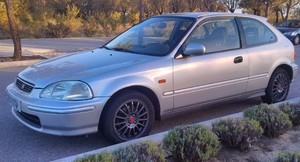
La Honda Civic est un modèle du constructeur automobile japonais Honda. La première Civic apparaît en 1972. Le terme Civic exprime alors l'ambition de Honda de réduire ses émissions polluantes et de proposer une voiture propre.